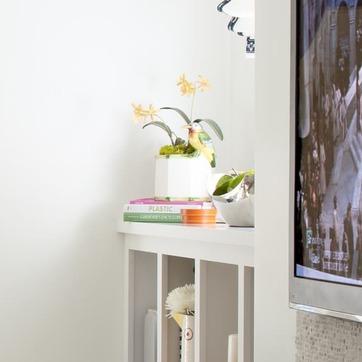
Material: ceramic